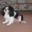
Label: dog